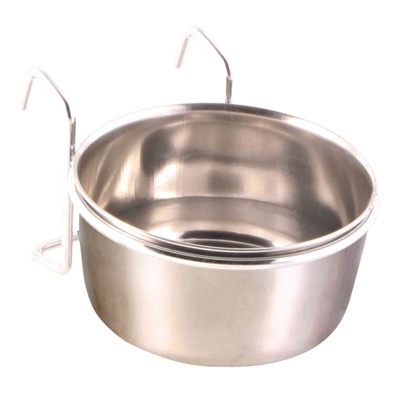
Trixie Voerbak Met Houder Om Op Te Hangen Rvs 300 ML 9 CM
Trixie Voerbak Met Houder Om Op Te Hangen RVS 300 ml 9 cm De Trixie Voerbak Met Houder Om Op Te Hangen RVS 300 ml 9 cm is een RVS voerbak of drinkbak met verchroomde houder om op te hangen aan traliekooi of traliedeur. Ideaal voor bijvoorbeeld vogels, kleine knaagdieren en in het geval van grotere modellen voor in de reismand of bench van de hond. De voerbak is door het gladde oppervlak van RVS gemakkelijk te reinigen en zo netjes en hygiënisch te houden. De verchroomde houder haak je eenvoudig vast aan tralies of kippengaas. - Voerbak met houder - Ideaal voor vogels, knaagdieren of in de bench of reismand van de hond - Gemaakt van RVS, makkelijk te reinigen - Houder verchroomd Inhoud: 300 ml Afmeting: 9 cm"
Brand: Trixie
Category: Animals & Pet Supplies > Pet Supplies > Bird Supplies > Bird Cage Accessories > Bird Cage Food & Water Dishes